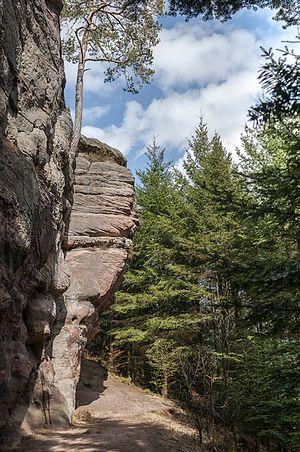
Les Roches de Pointhaie à Bruyères dans les Vosges. Photographie prise du sentier qui chemine à la base des roches.
La bataille de Bruyères eut lieu du 14 octobre au 30 octobre 1944 aux environs de Saint-Dié-des-Vosges pendant la Seconde Guerre mondiale. Elle inclut la libération de Bruyères et le sauvetage du Bataillon perdu.